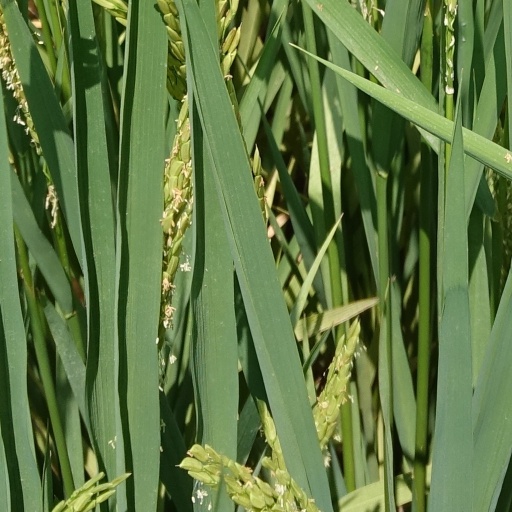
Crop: rice